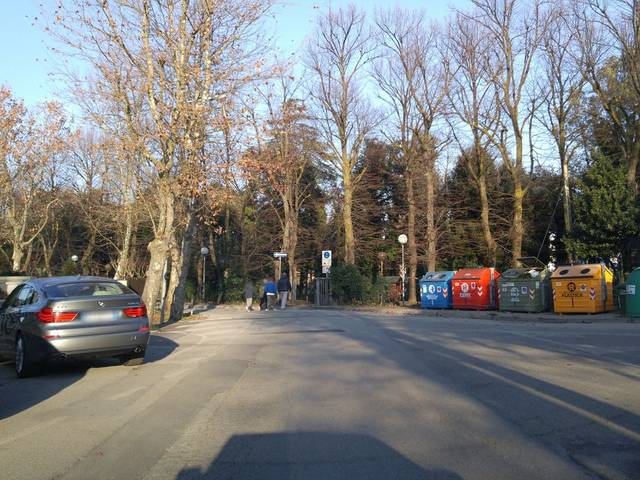
Region: Italy
Coordinates: 43.838, 13.012